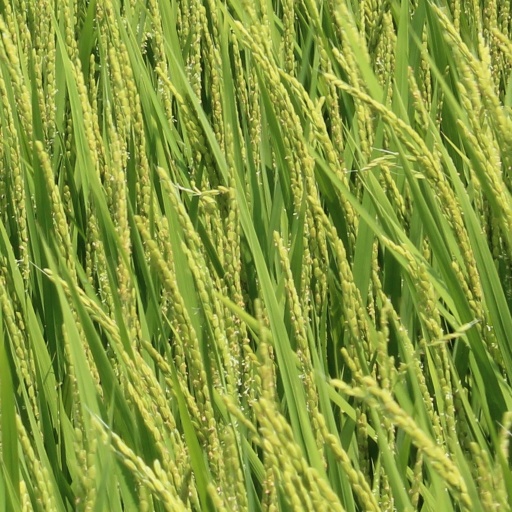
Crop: rice